1984 NFL season

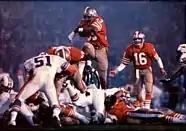
The 49ers playing against the Dolphins in Super Bowl XIX.

The 1984 NFL season was the 65th regular season of the National Football League. The Colts relocated from Baltimore, Maryland, to Indianapolis, Indiana, before the season.